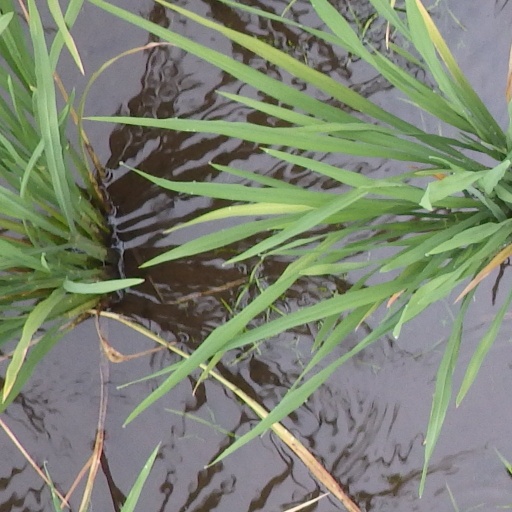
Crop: rice